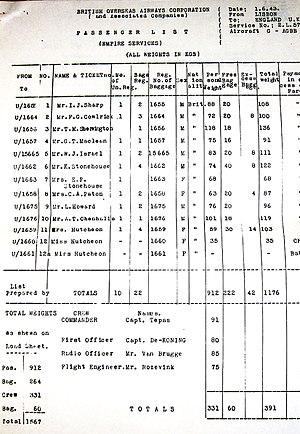
Le 1ᵉʳ juin 1943, le Douglas DC-3 assurant le vol BOAC 777-A, reliant l'aéroport de Portela à Lisbonne, au Portugal, à l'aéroport de Whitchurch, près de Bristol, en Angleterre, est attaqué et abattu par huit chasseurs-bombardiers à long rayon d'action allemands Junkers Ju 88C-6, alors qu'il vole au large des côtes françaises dans le golfe de Gascogne, entraînant la mort des 17 personnes à bord parmi lesquels l'acteur Leslie Howard.